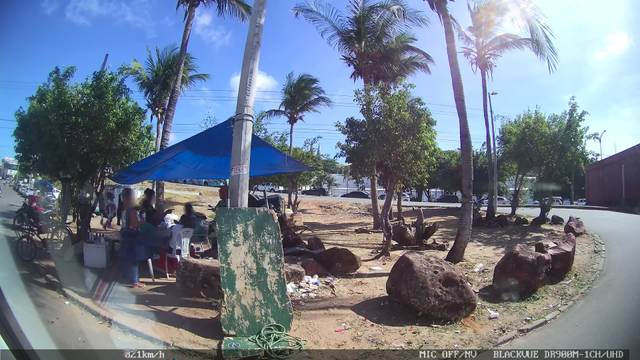
Region: Brazil
Coordinates: -3.722, -38.525